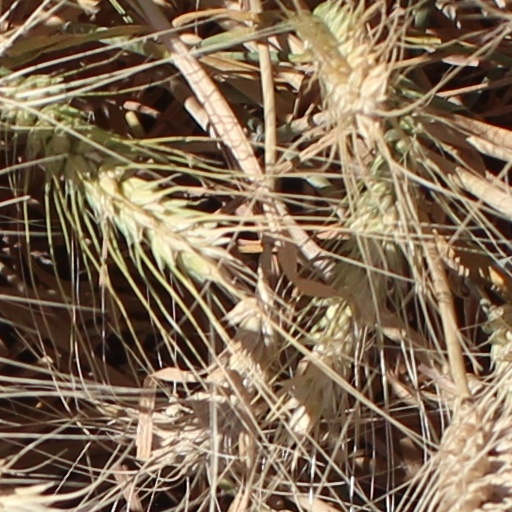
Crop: wheat